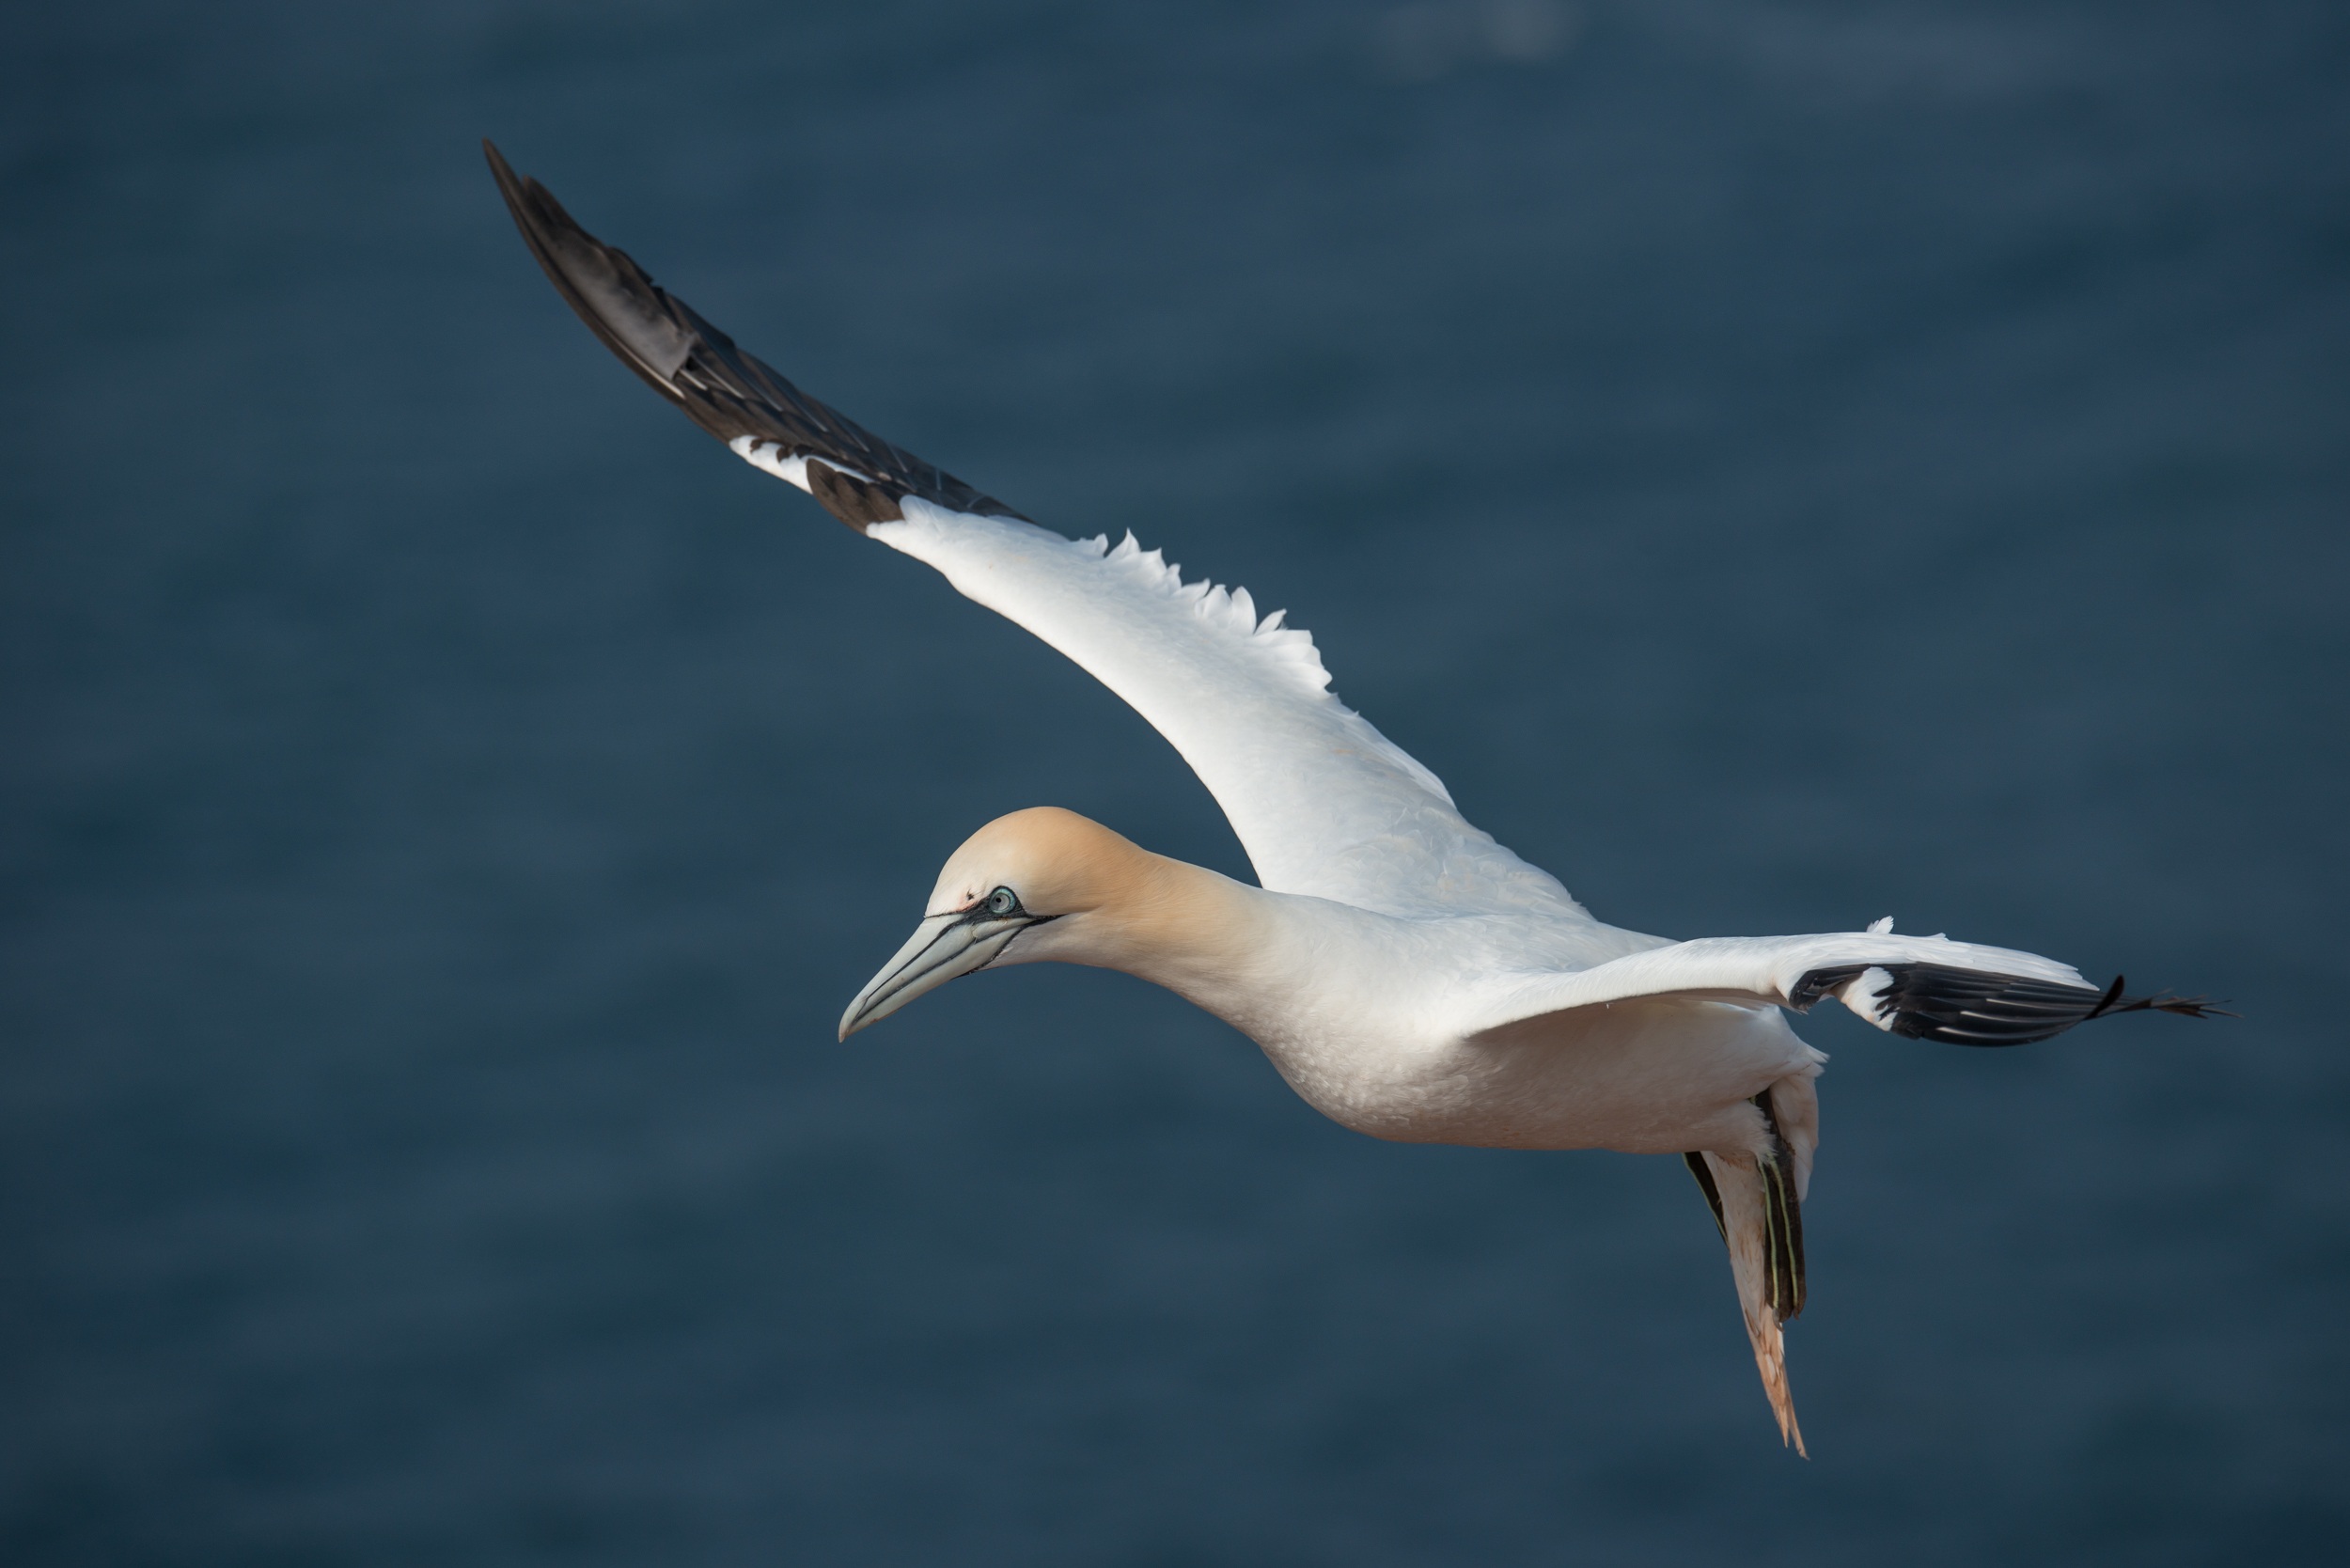
sea, nature, bird, wing, seabird, fly, gull, beak, flight, fauna, blue eye, vertebrate, bill, albatross, north sea, gannet, helgoland, sea island, northern gannet, charadriiformes, european herring gull, suliformes, morus bassanus